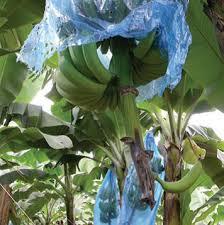
Ndizi tatu zimefunikwa na karatasi ya [cs] blue [cs], kwa ajiri ya kuzuia kukuliwa na wadudu. Kando yao pia kuna mimea mingine ya ndizi ambayo haijazaa matunda.